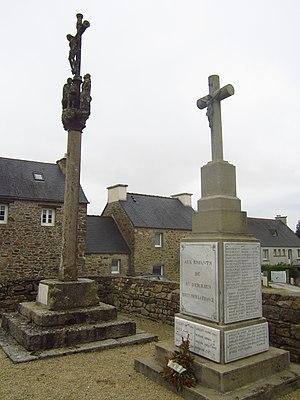
Calvaire et monument aux morts près de l'église Saint-Derrien à Saint-Derrien, Finistère
Saint-Derrien [sɛ̃ dɛʁjɛ̃] est une commune du département du Finistère, dans la région Bretagne, en France.
Les monuments aux morts de la guerre 1914-1918 peuvent être surmontés d'éléments symbolisant :